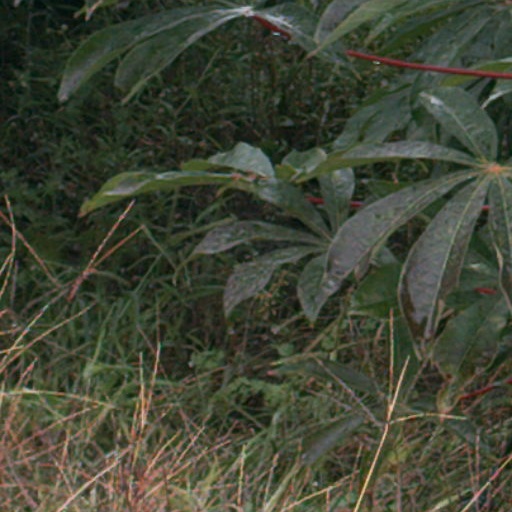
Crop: cassava